Question: Please indicate a possible affordance area of the bottle that can be used for holding
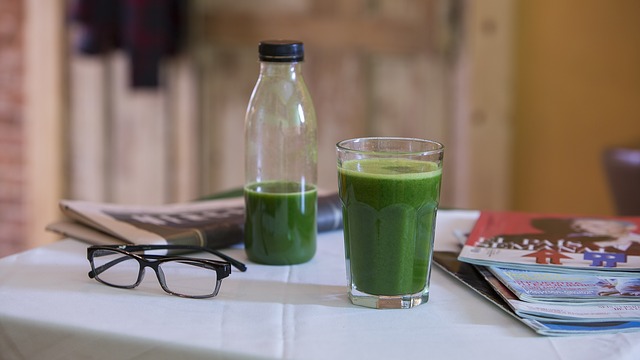
Answer: [247, 39, 310, 96]